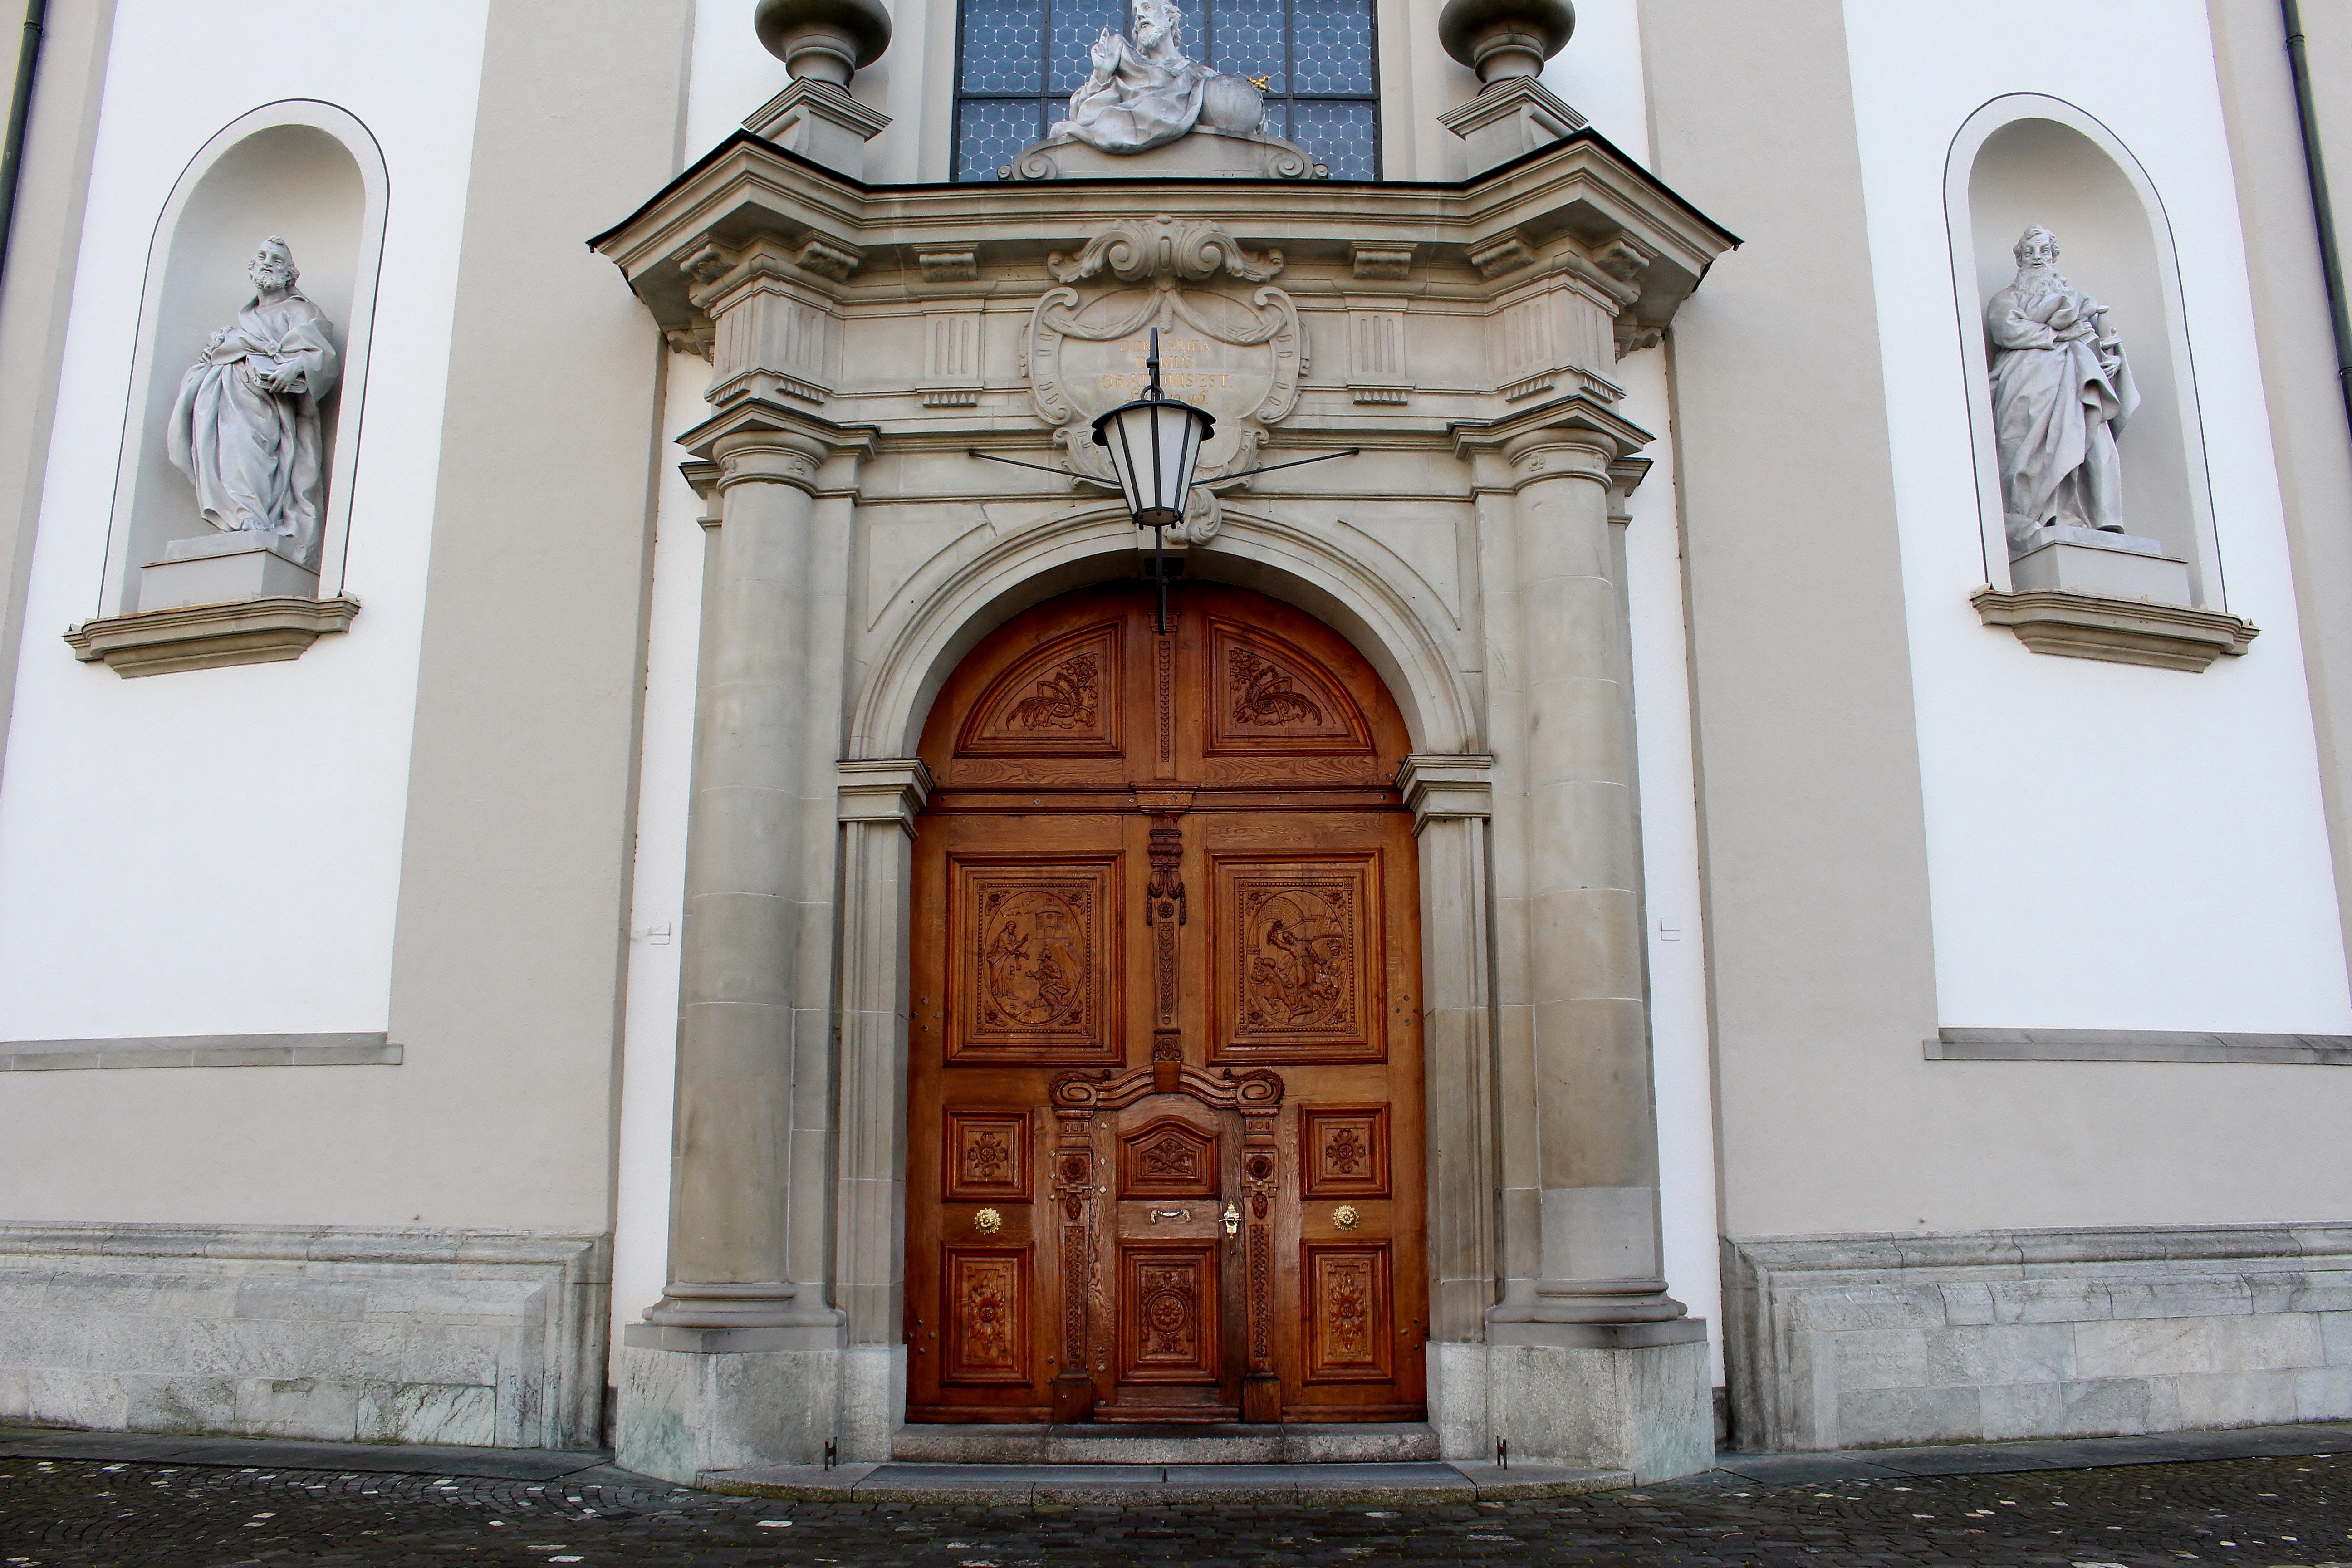
architecture, window, monument, statue, arch, facade, church, cathedral, chapel, door, place of worship, synagogue, basilica, input, portal, st gallen, ancient history, late baroque